Katrina van Grouw

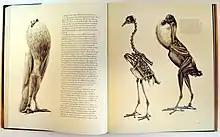
A double page spread from "Unnatural Selection" showing a domesticated pouter pigeon with its crop inflated in its courtship posture. According to the author's autobiographical public lecture "A Very Fine Swan Indeed: Art, Science and 'The Unfeathered Bird"', the musculature drawing was achieved by inserting a condom into the throat of the dead pigeon and blowing into it!

According to the author's autobiographic account given in her public lecture, "A Very Fine Swan Indeed: Art, Science, and 'The Unfeathered Bird"', her successful relationship with Princeton University Press began in 2010 with a chance meeting with the publishers' Executive Editor Robert Kirk in a pub during the British Birdwatching Fair.